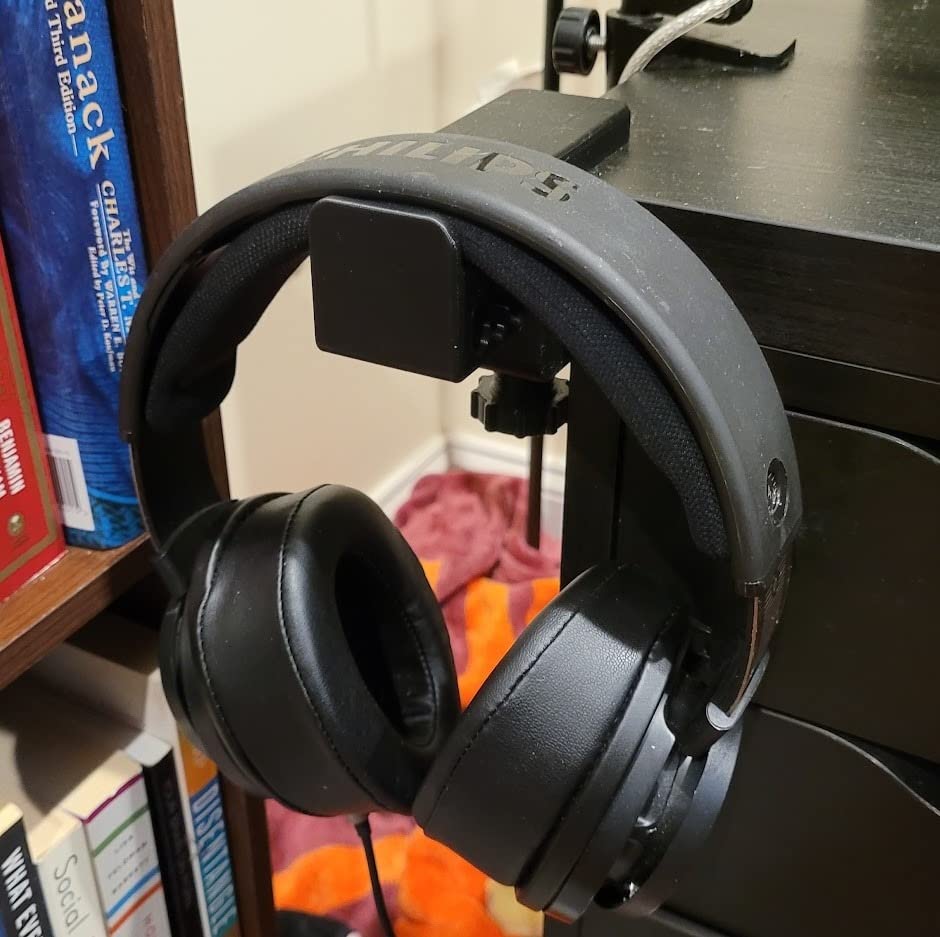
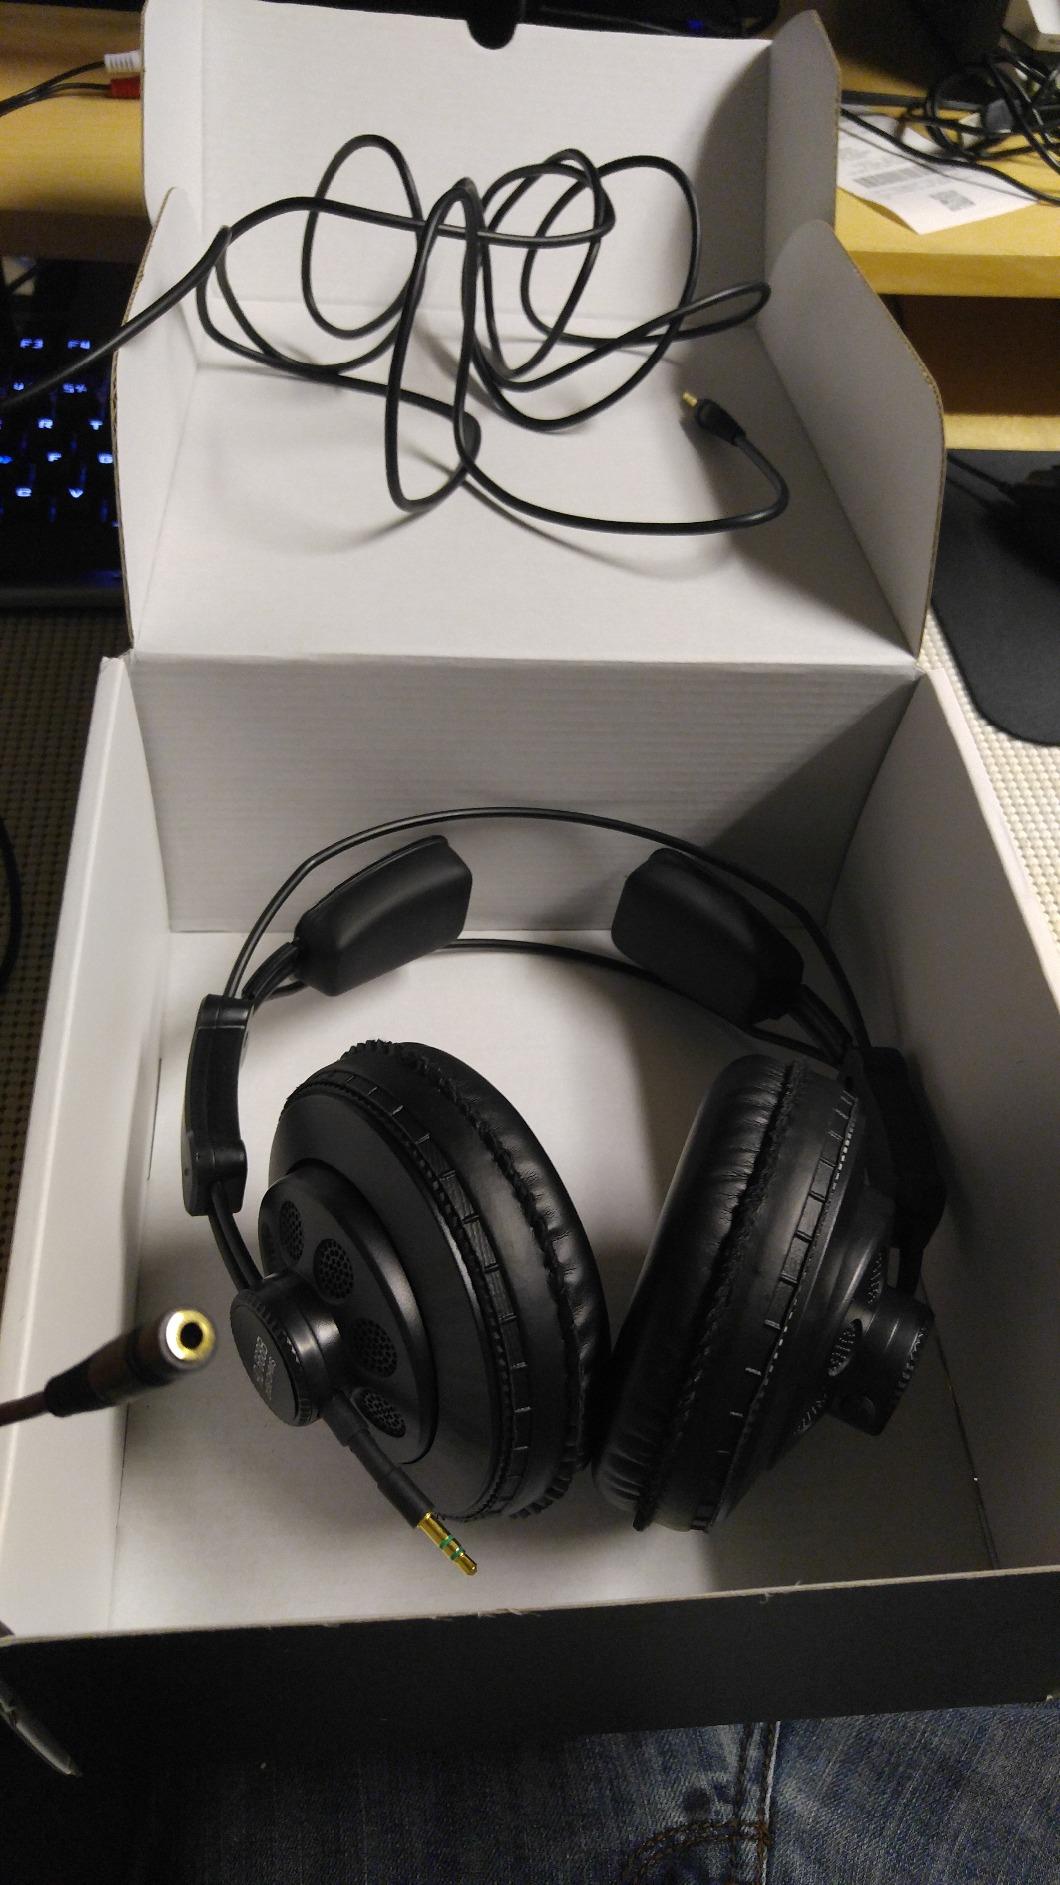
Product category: headphones
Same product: no